A. W. Andrews

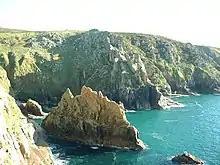
Portmoina Cove with Commando Ridge on the mainland behind the island.

Arthur Westlake Andrews (12 December 1868 – 22 November 1959) was a British geographer, poet, rock-climber, mountaineer and amateur tennis and badminton player.